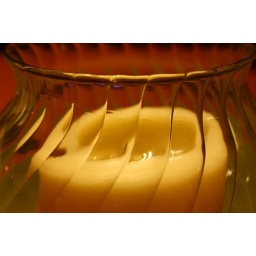
A candle in a glass jar.